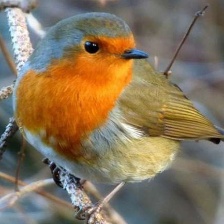
Species: AMERICAN ROBIN
Scientific name: TURDUS MIGRATORIUS
ImageNet parent category: robin